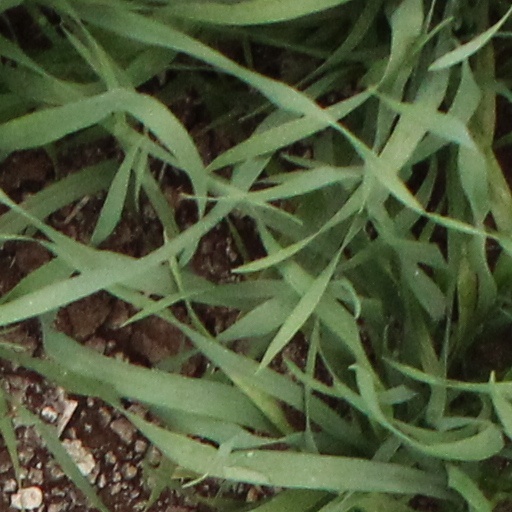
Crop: wheat